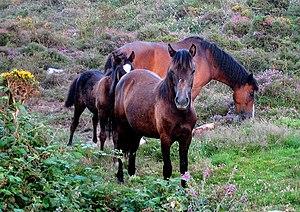
Poney galicien en liberté Galego: Gando cabalar solto no monte
Cheval ibérique est le nom donné aux races de chevaux et de poneys originaires de la péninsule Ibérique. Ces races ont une longue histoire remontant aux premiers temps d'une domestication du cheval peut-être indépendante, et se sont répandues dans les Amériques du XIIᵉ siècle au XVIIᵉ siècle.
Le Galicien est une race de poney originaire de Galice, dans le nord-ouest de l'Espagne. D'origine très ancienne, il vit à l'état semi-sauvage. Il est chaque année au centre d'une tradition folklorique galicienne nommée la rapa das bestas.